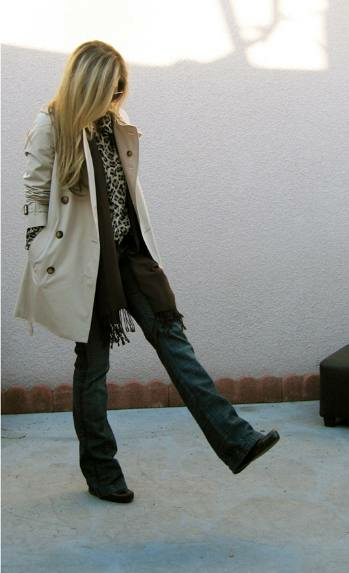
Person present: Yes